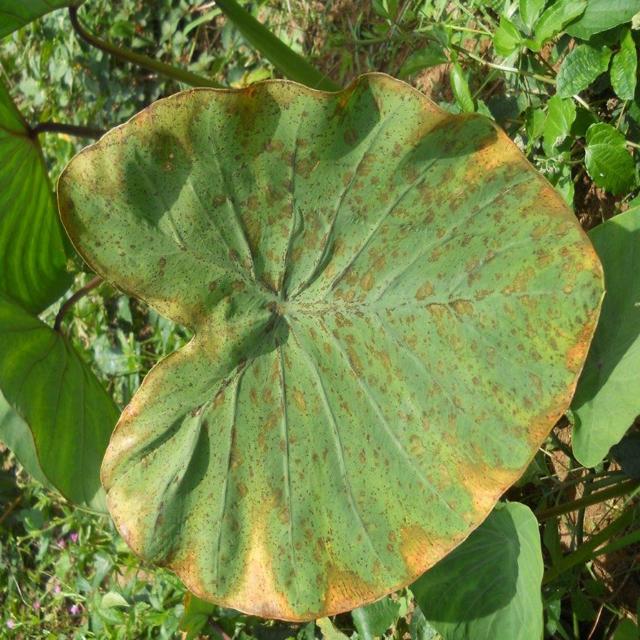
Label: Mid_Blight